Church of St Mary on the Rock

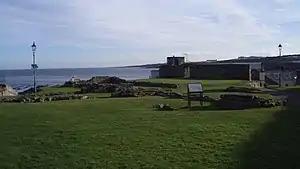
The extant foundations of the church

The Church of St Mary on the Rock, or St Mary's Collegiate Church, was a secular college of priests based on the seaward side of St Andrews Cathedral, St Andrews, just beyond the precinct walls. It is known by a variety of other names, such as St Mary of the Culdees, Kirkheugh and Church of St Mary of Kilrymont.